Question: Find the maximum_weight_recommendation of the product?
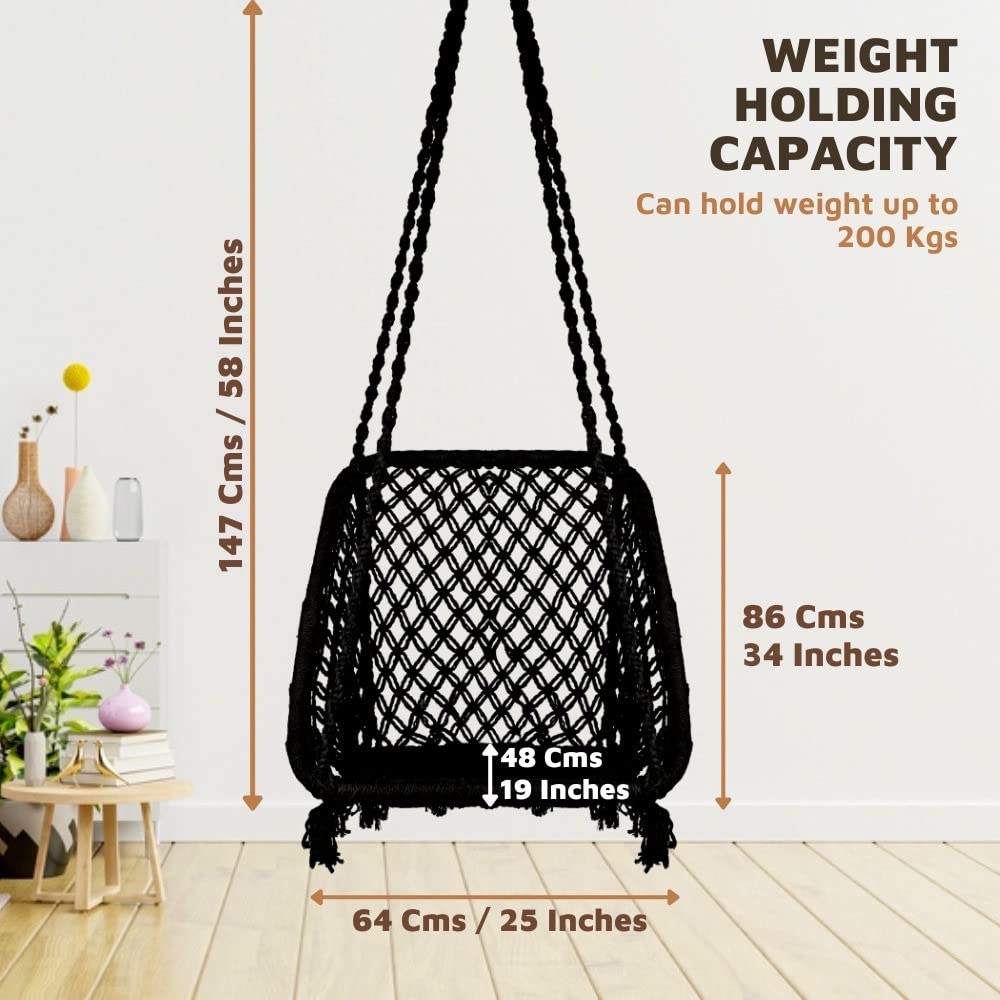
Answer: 200 kilogram